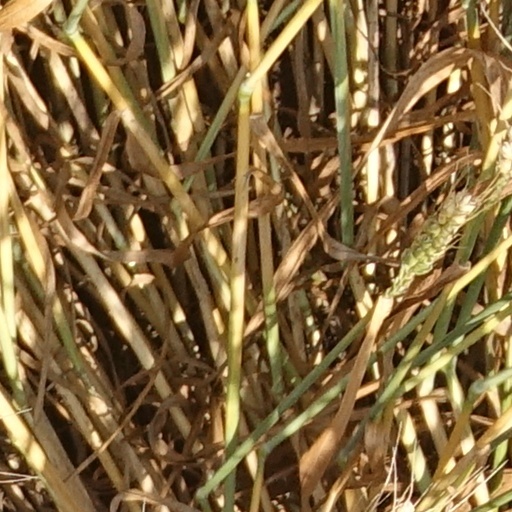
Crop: wheat